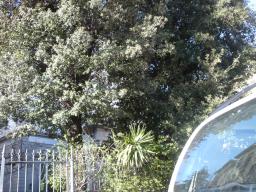
Label: Background_without_leaves